A Wrinkle in Time

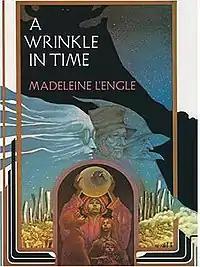
Hardcover art by Leo and Diane Dillon, showing the "Mrs Ws".

Upon completion in 1960, the novel was rejected by at least 26 publishers, because it was, in L'Engle's words, "too different," and "because it deals overtly with the problem of evil, and it was really difficult for children, and was it a children's or an adults' book, anyhow?"